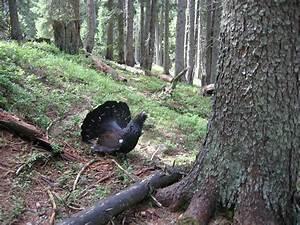
chicken